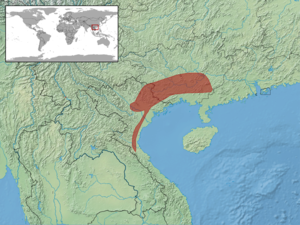
Pseudocalotes brevipes est une espèce de sauriens de la famille des Agamidae.